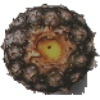
Label: pineapple